InterCity 125

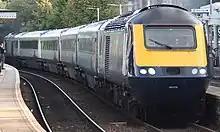
ScotRail HST Inter7city set in 2019

After privatisation, the Cross Country Route was operated by Virgin CrossCountry, who replaced their InterCity 125 trains in the period 2002–2004 with Bombardier Voyager high-speed DMUs. Most of the former Virgin CrossCountry fleet were stored for several years but a few ran on the Midland Main Line for the train company Midland Mainline.